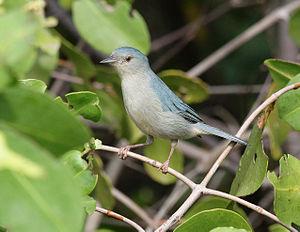
Le Conirostre bicolore, également appelé Sucrier bicolore, est une espèce de passereaux de la famille des Thraupidae.